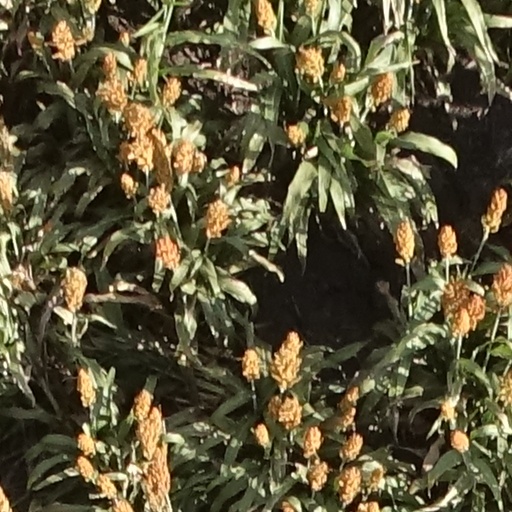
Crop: sorghum